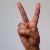
The image shows a hand gesture representing the letter 'V' in Indian Sign Language.